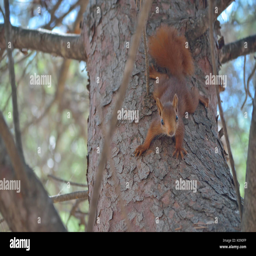
red squirrel is going down from a pine tree while look at the camera .